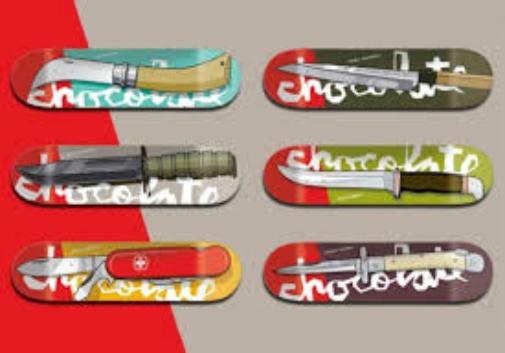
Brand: Chocolate Skateboards
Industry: Sports